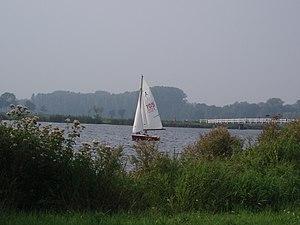
Le Wijde Aa est un petit lac néerlandais, situé au nord de Zwolle dans la province d'Overijssel.